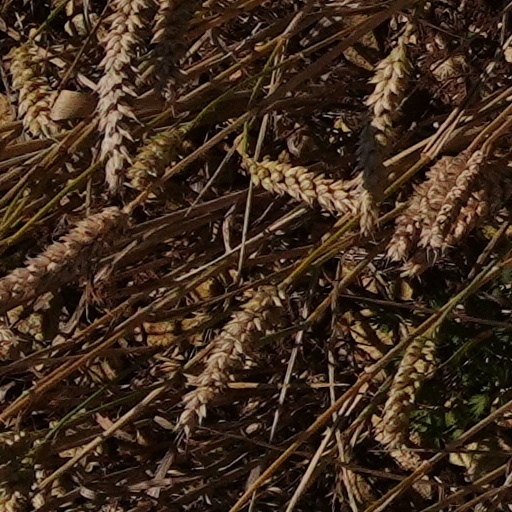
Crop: wheat